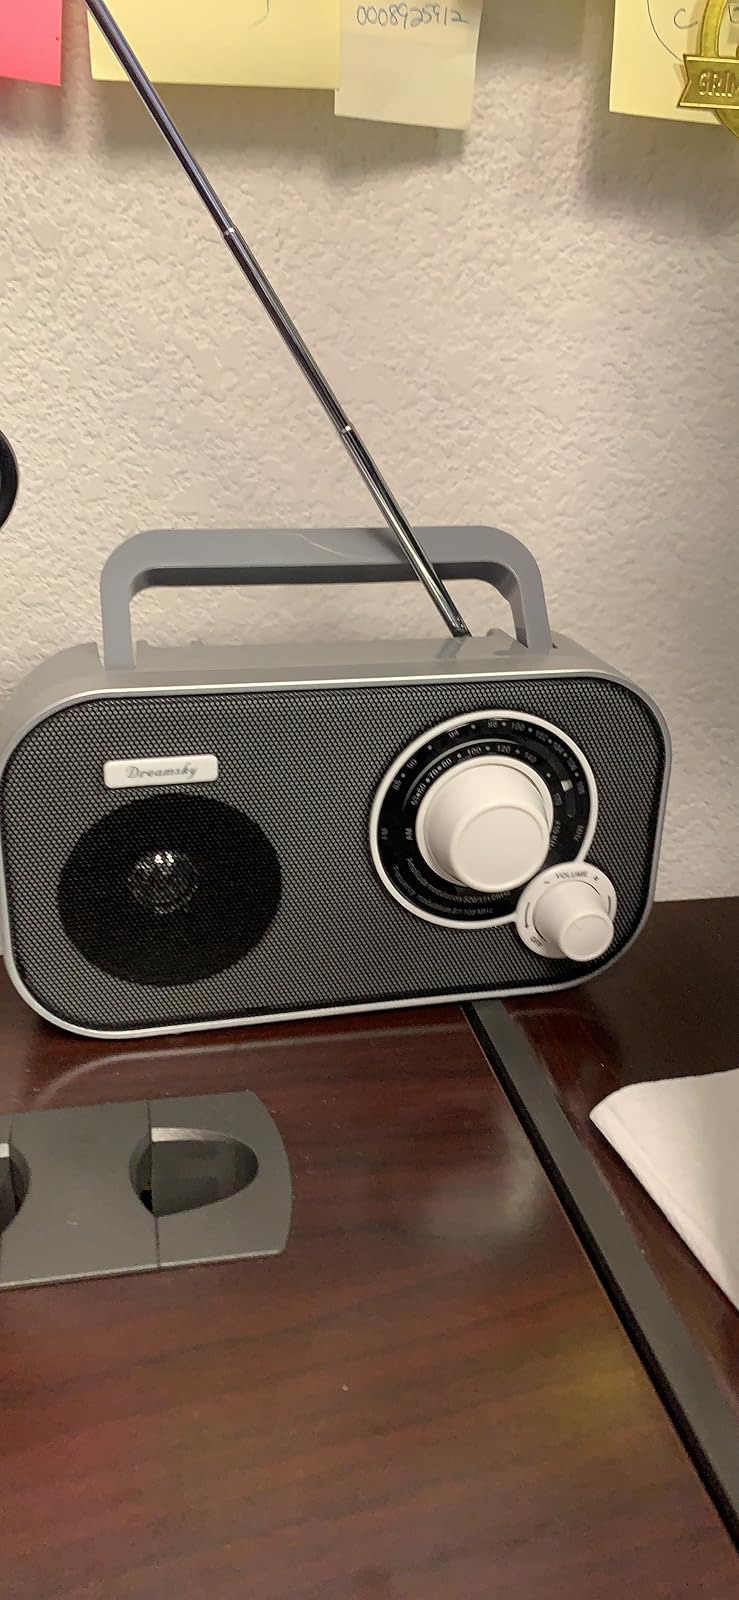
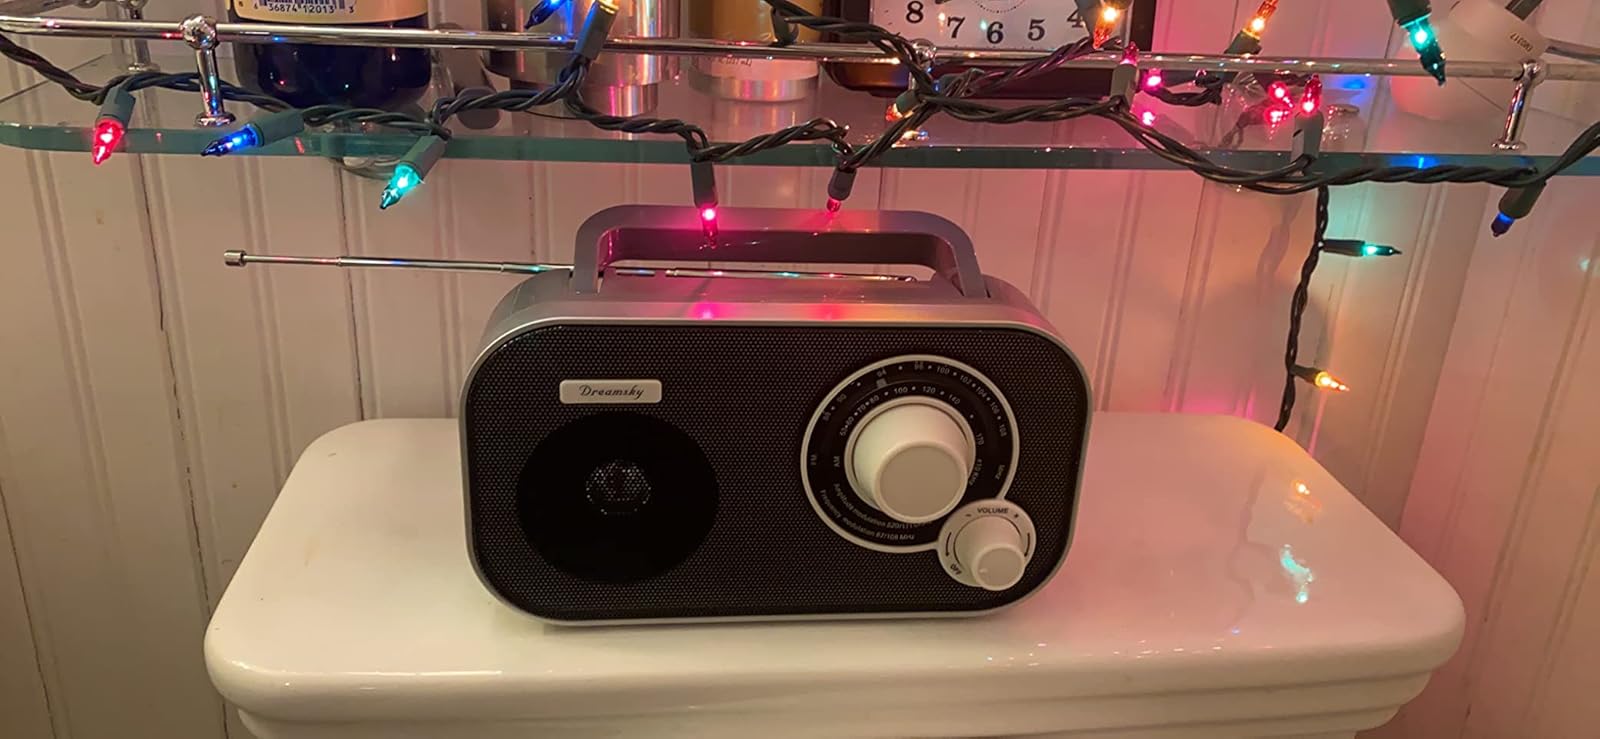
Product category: radio
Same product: yes